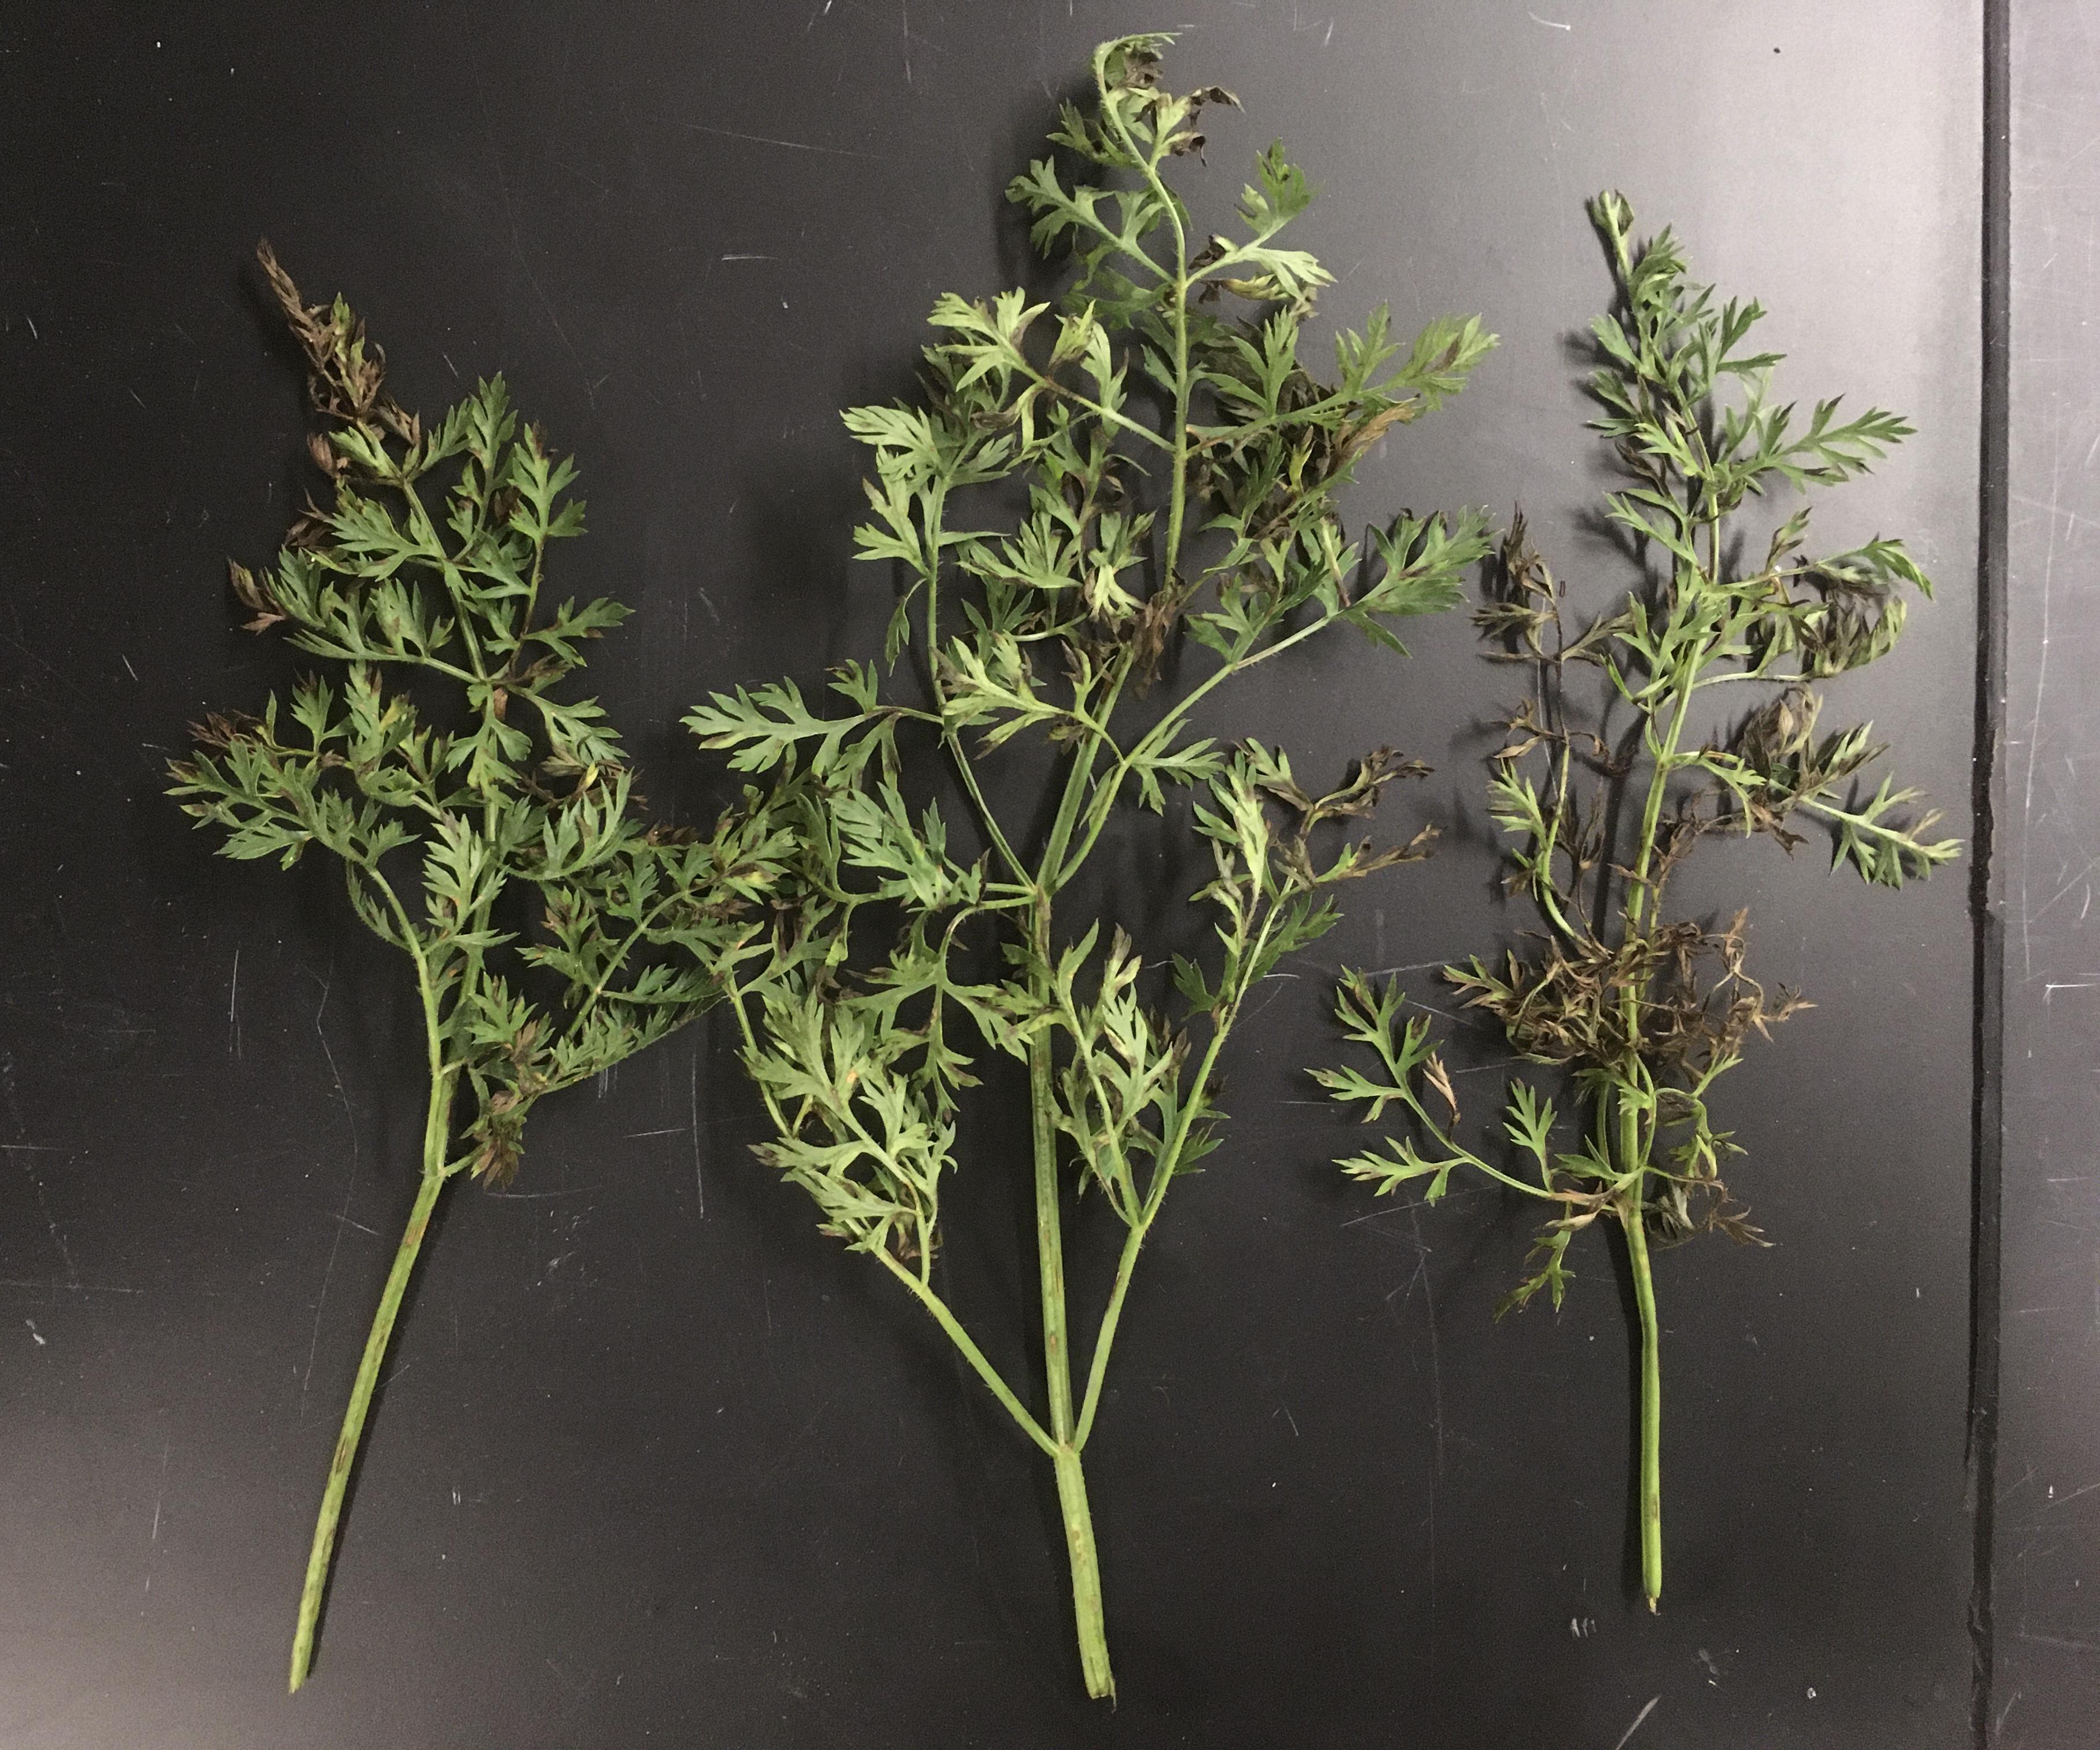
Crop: unknown
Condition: carrot_carrot_alternaria_blight